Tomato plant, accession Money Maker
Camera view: tilt-top (135 deg); turntable rotation: 60 degrees
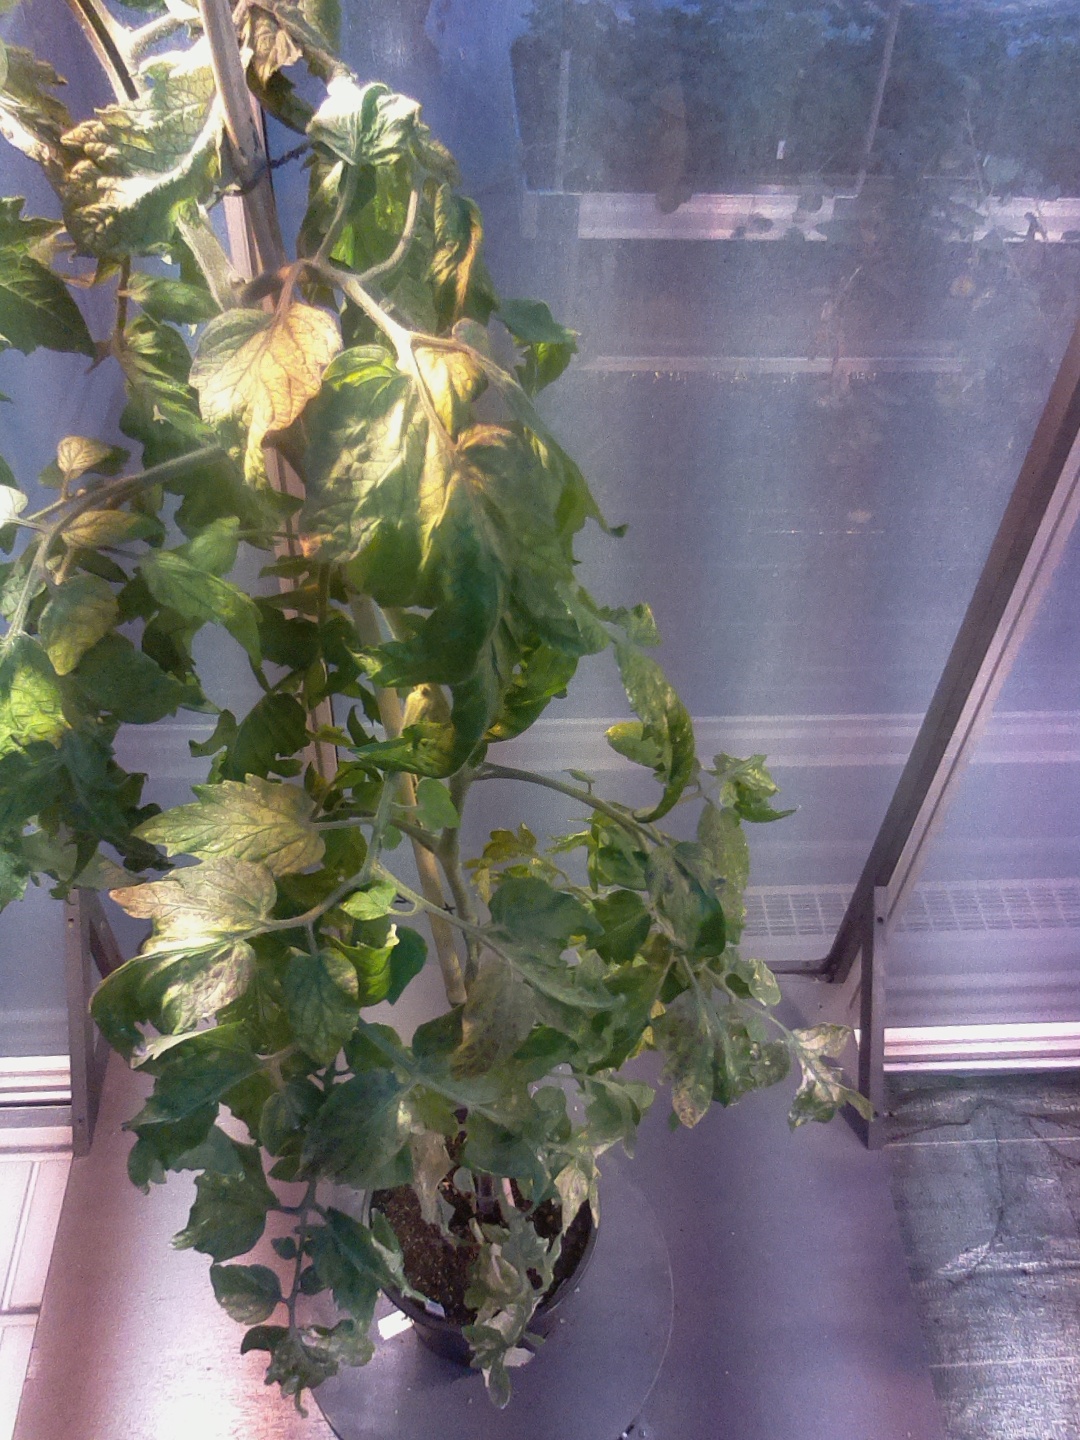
BBCH growth stage 76: 60%-70% of final fruit size